2021 St. Paul Park refinery strike

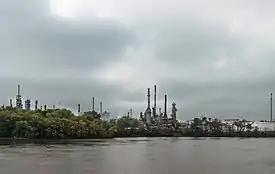
The refinery as seen from the Mississippi River.

Marathon Petroleum is a major American petroleum company that operates an oil refinery in St. Paul Park, Minnesota in the United States. This refinery, which as of January 2021 processed around 100,000 barrels per day, services locations throughout the midwestern United States, including numerous Speedway LLC locations. Starting in November 2020, company officials had been negotiating new labor contracts with representatives of the International Brotherhood of Teamsters Local 120, the local union which represents approximately 200 workers at the facility. However, disagreements persisted between the union and the company, with the union rejecting Marathon's stance on hiring subcontractors for work primarily performed by union members. According to a union representative, Marathon's subcontracting proposal would result in about 40 union jobs being outsourced. In December, union members voted to authorize strike action against the company if a new contract had not been agreed to by the end of the year. On December 31, the existing contract expired without a replacement, but representatives continued to negotiate through January. On January 21, 2021, members voted by a significant margin to reject a contract offer made by the company and prepared to take strike action. At that time, there had been 22 negotiating sessions between the union and the company.